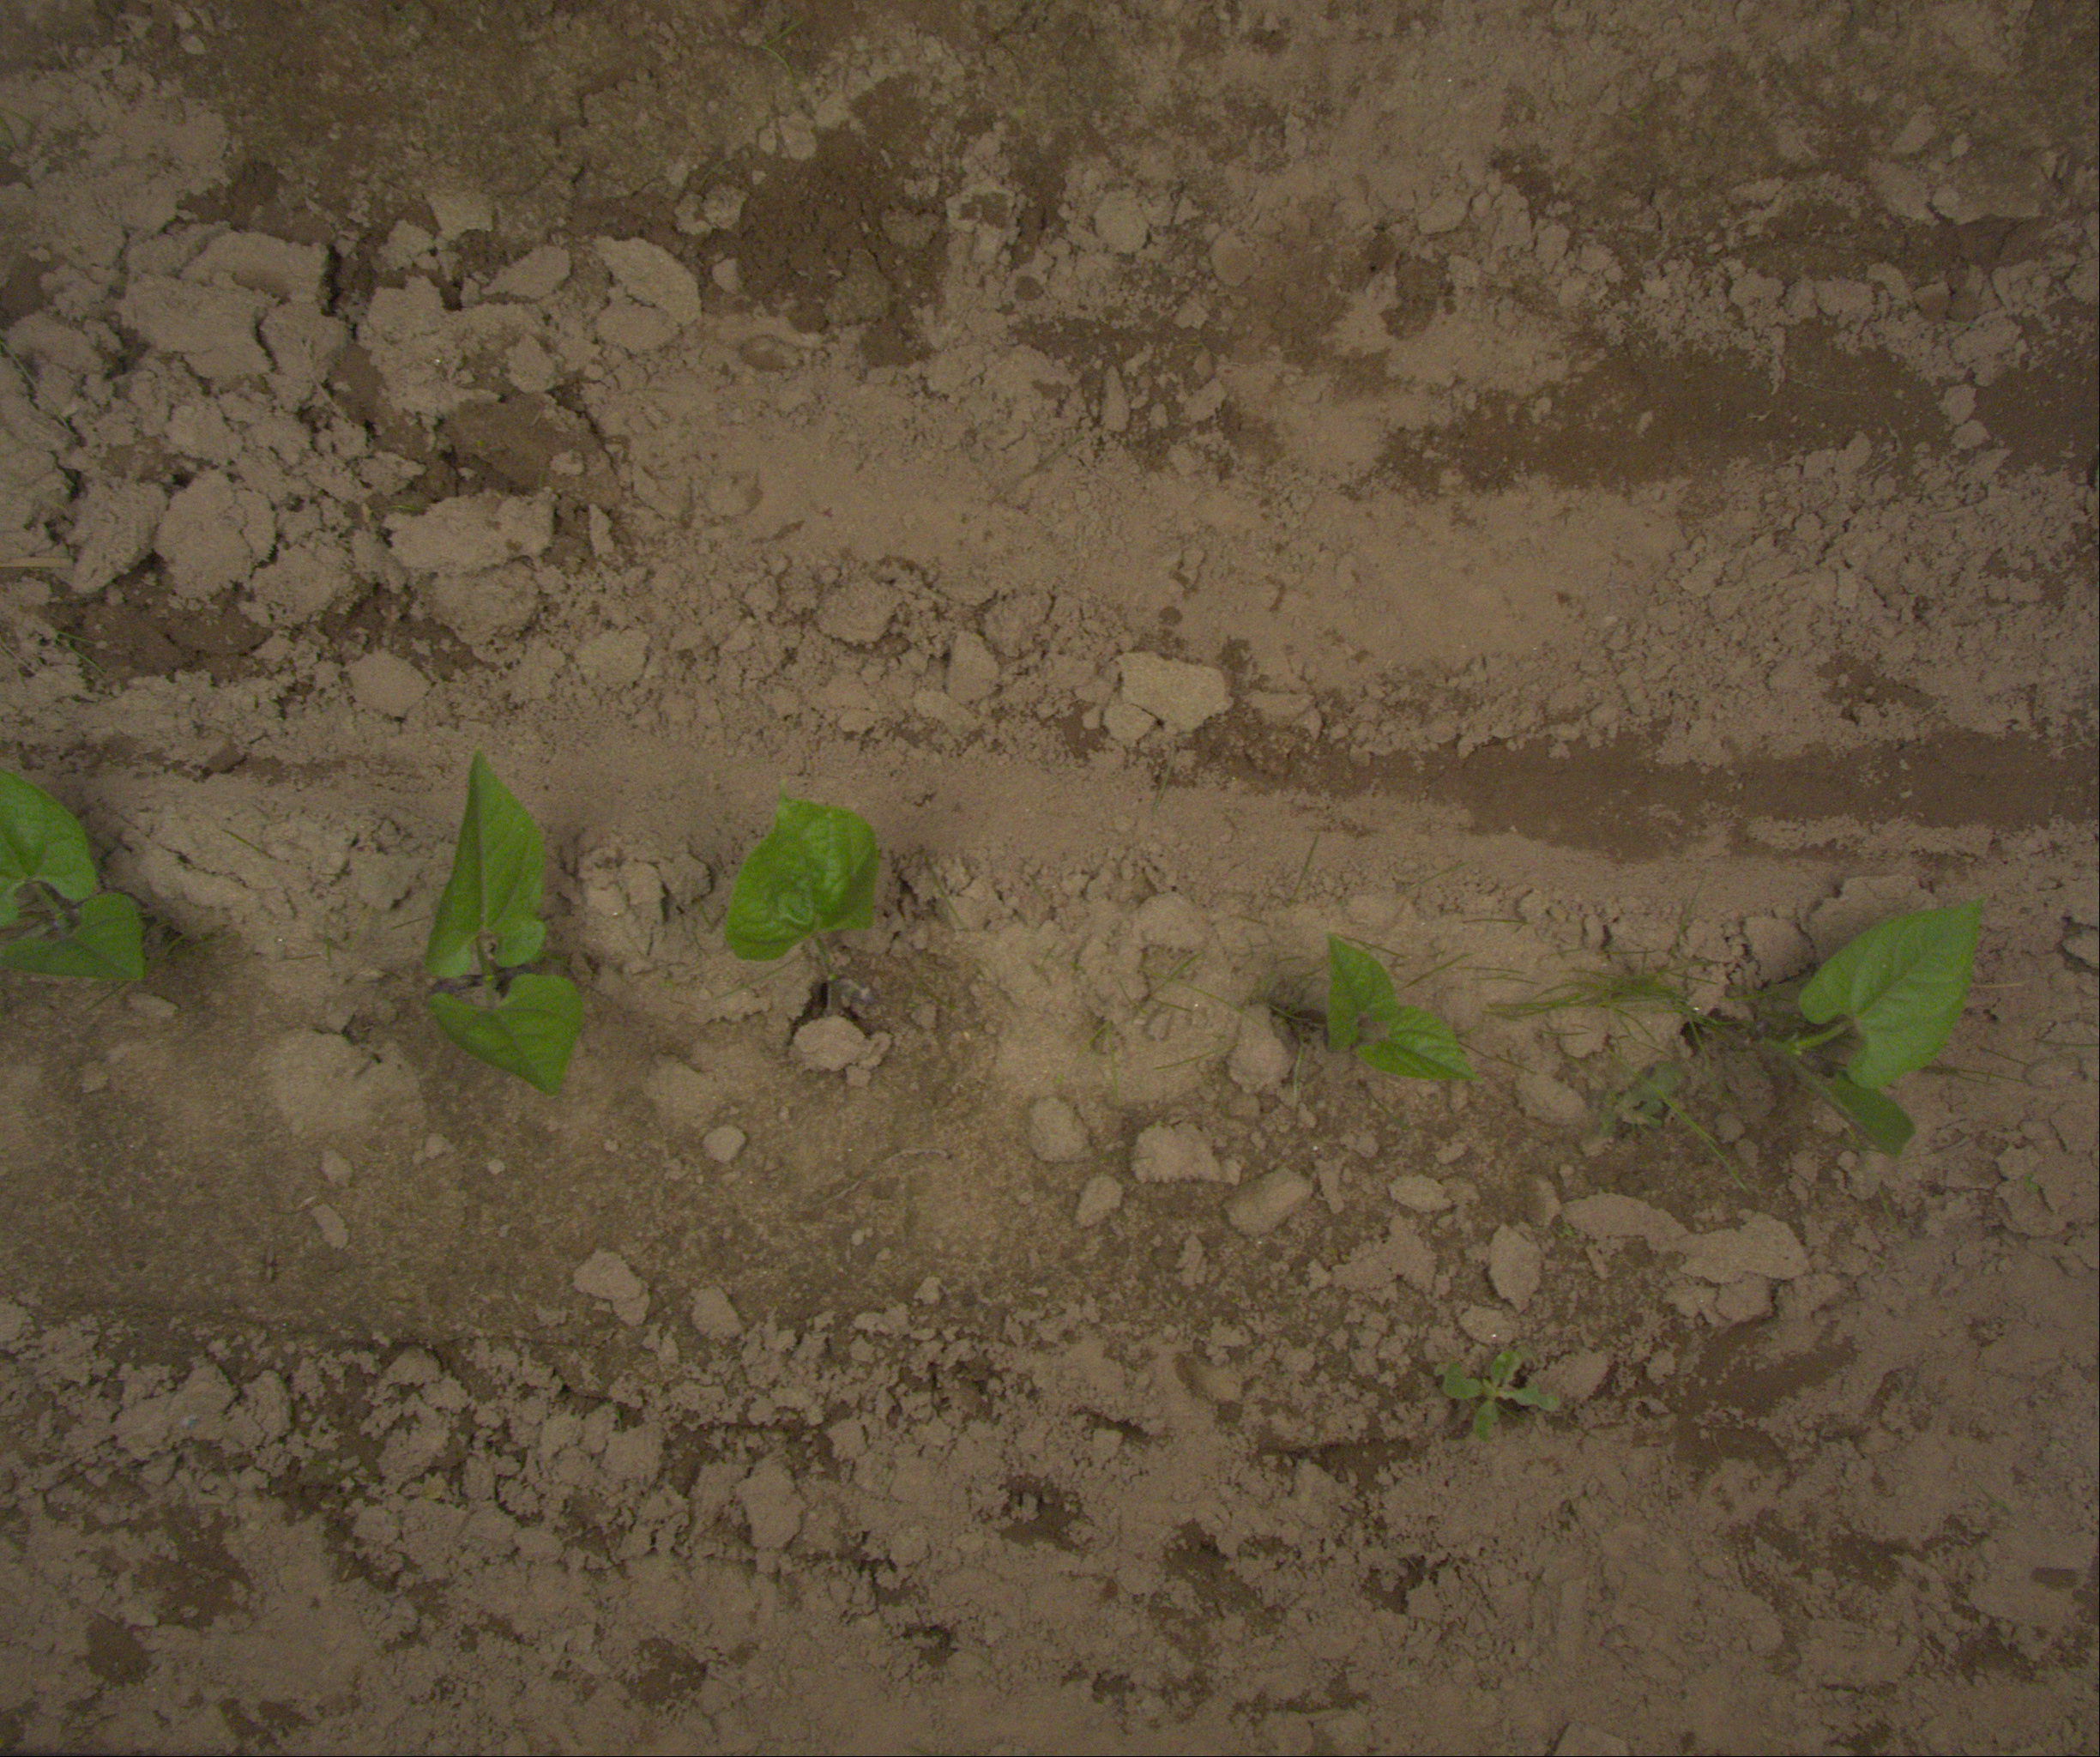
Crop: bean
Objects: bean, bean, bean, bean, bean, stem_bean, stem_bean, stem_bean, stem_bean, stem_bean